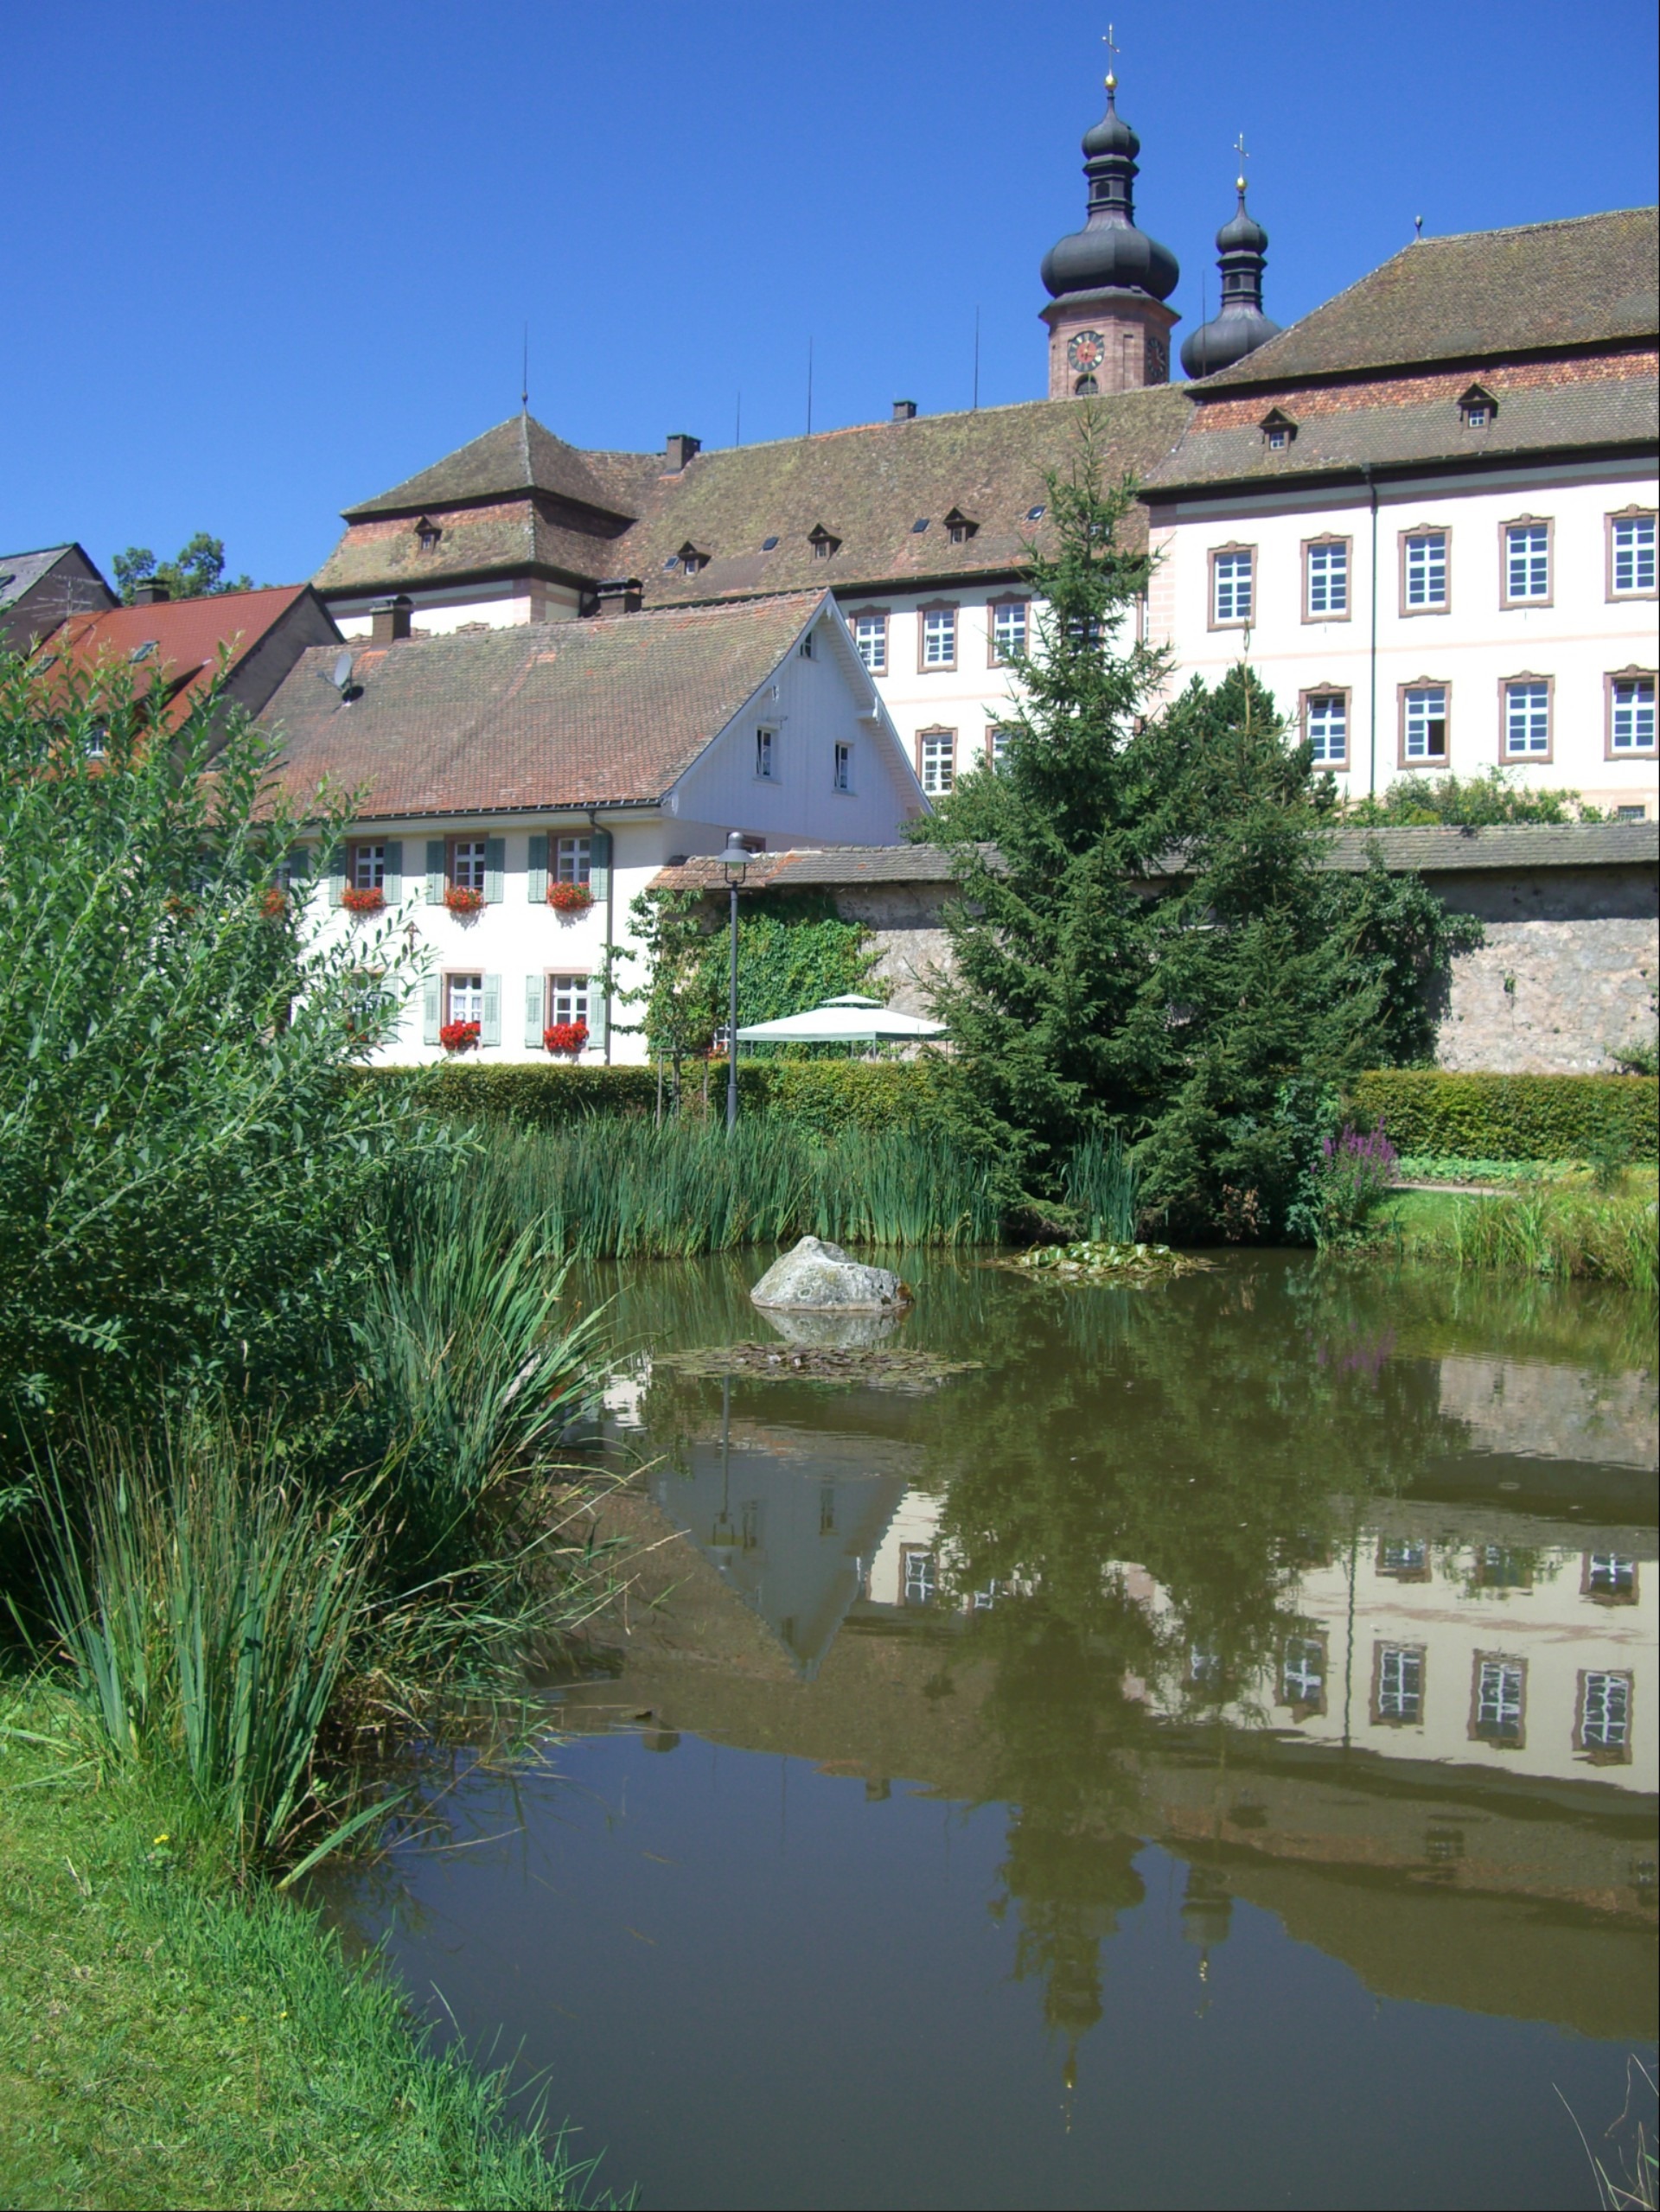
sky, town, building, chateau, river, canal, village, pond, tower, cottage, park, property, blue, waterway, monastery, estate, mirroring, moat, black forest, church tower, st peter, water castle